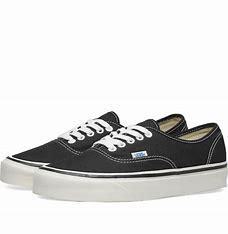
Brand: Vans
Model: Authentic 44 DX